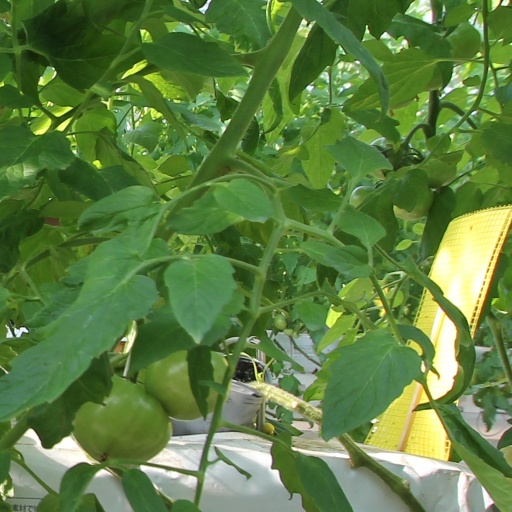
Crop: tomato